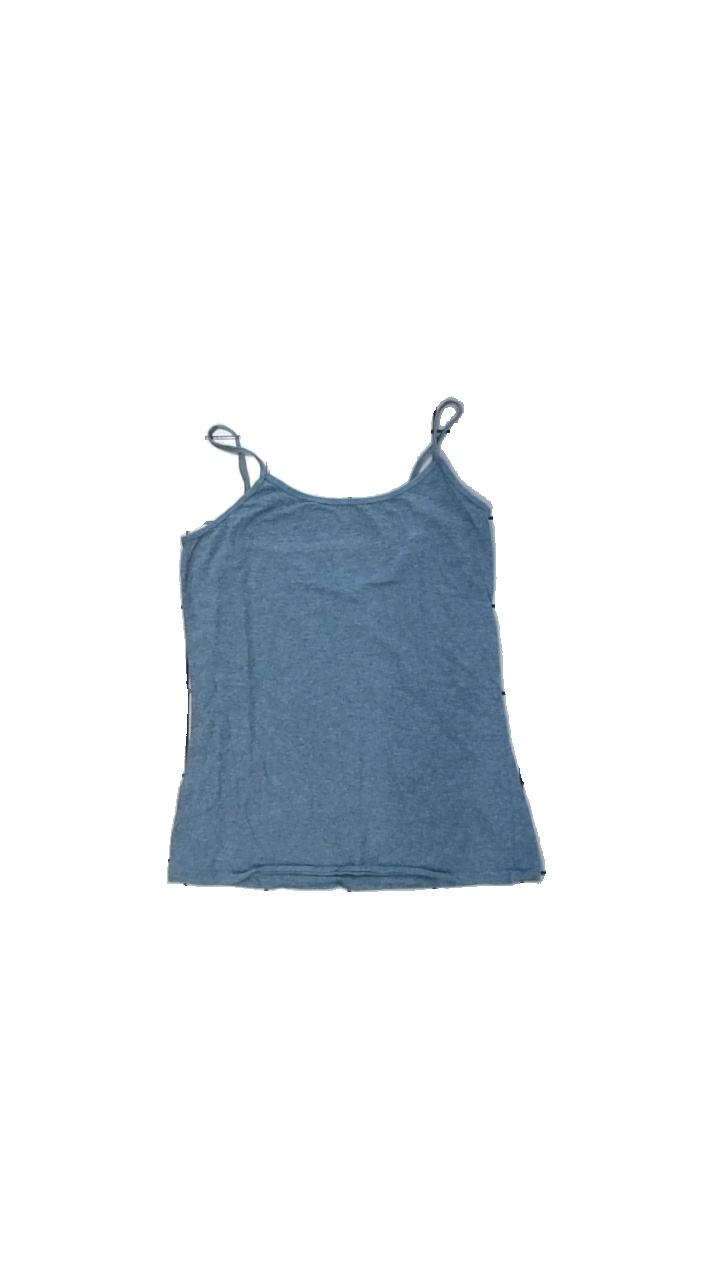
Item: Tank Top (Ladies)
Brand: Esmara (lidl)
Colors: Blue
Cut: Regular
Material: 100% cotton
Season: All
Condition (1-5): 3
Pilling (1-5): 3
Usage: Export
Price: <50